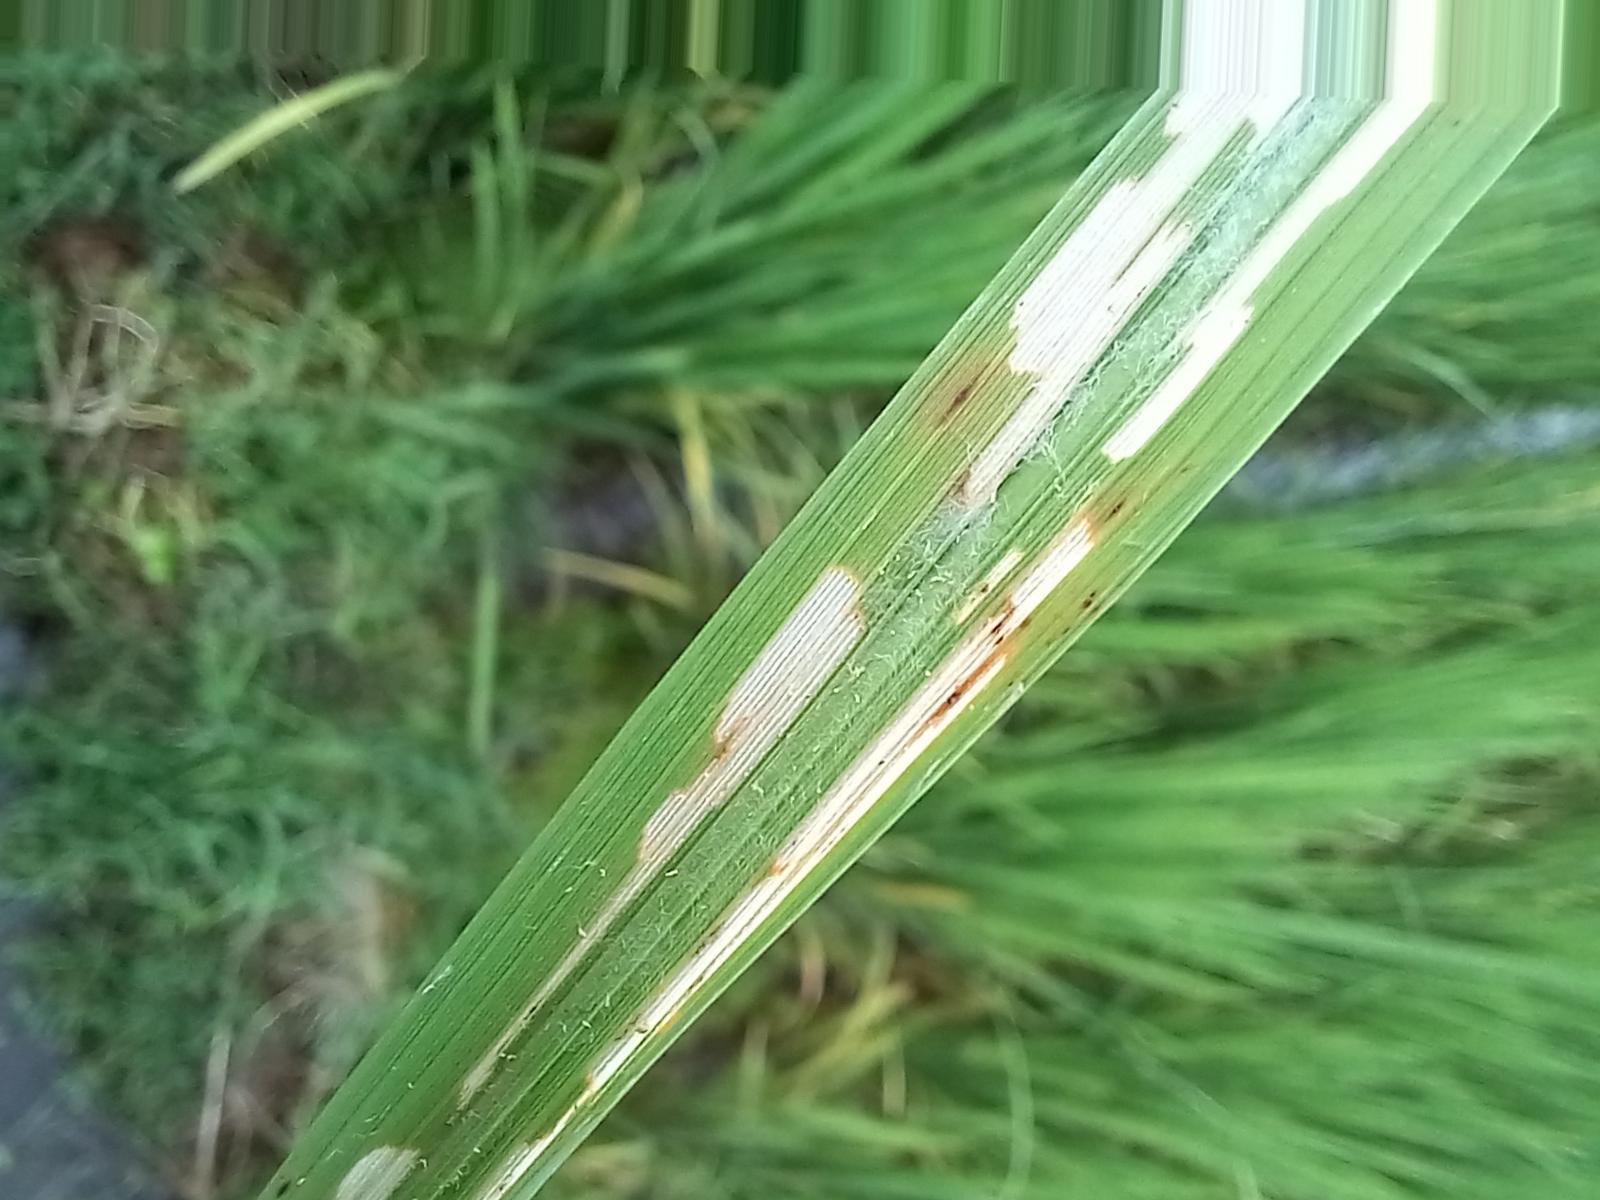
Nhãn: Sâu gai ( Hispa )